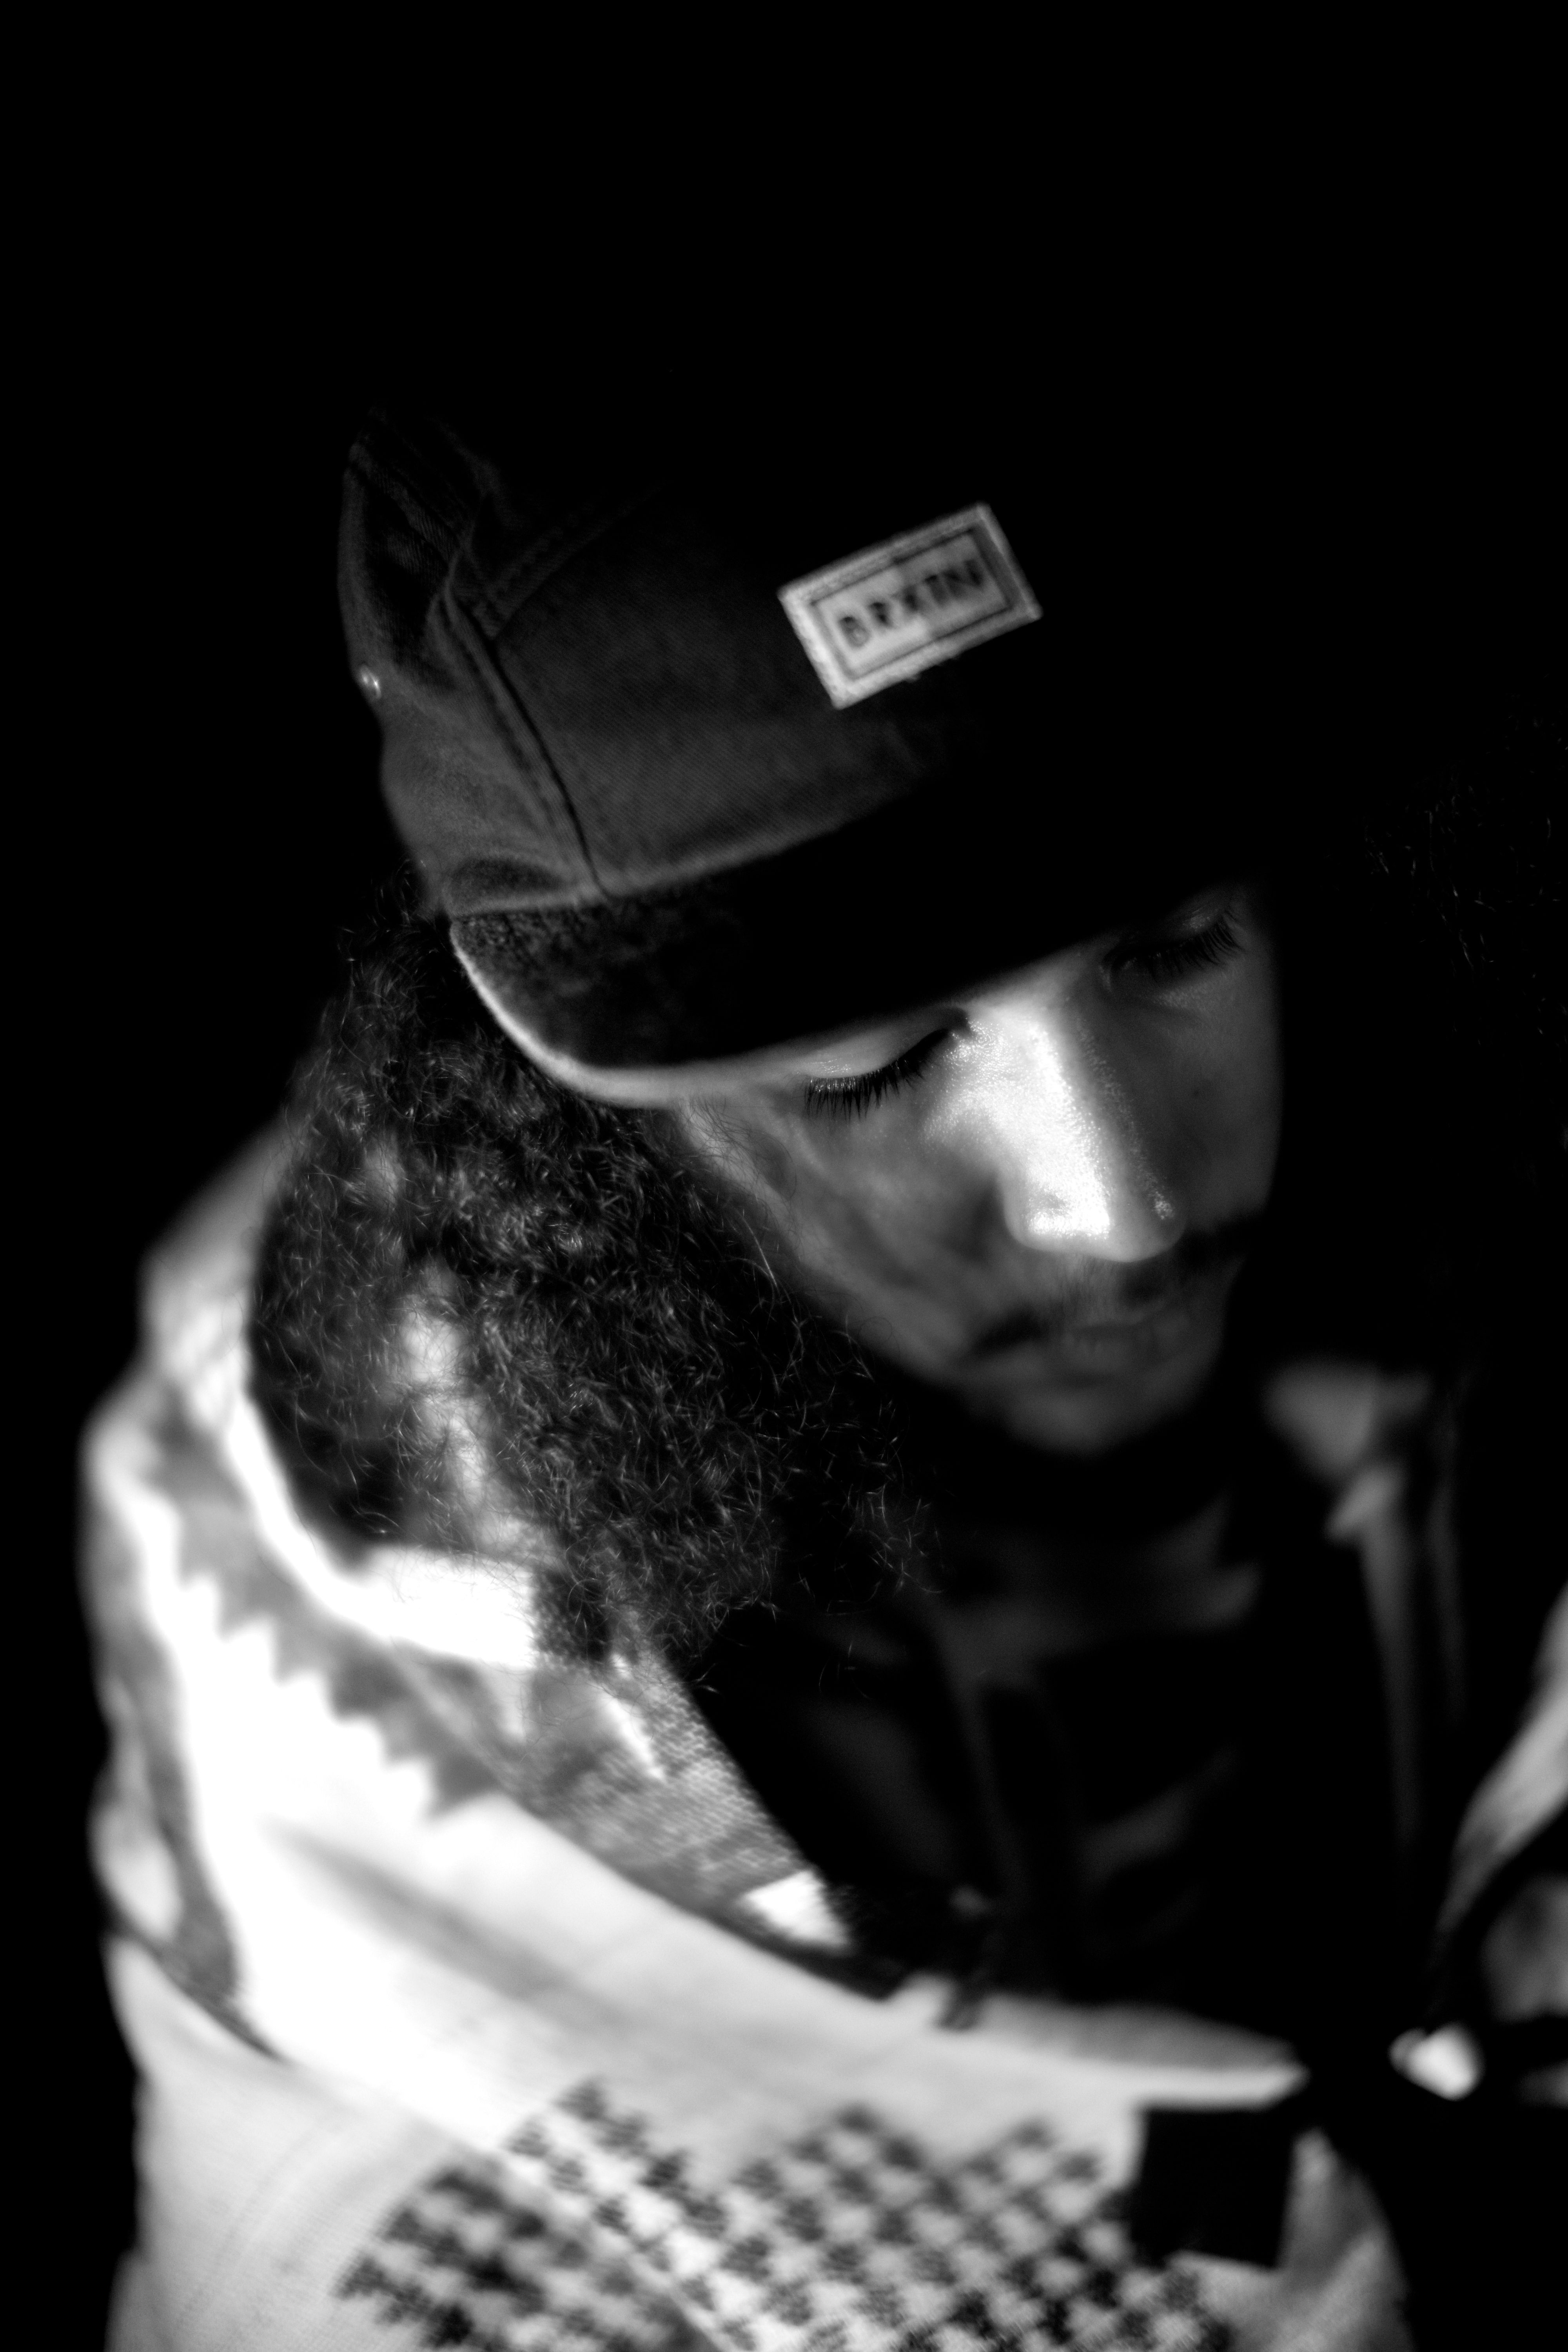
hand, person, black and white, white, photography, black, monochrome, cool, glasses, photograph, image, monochrome photography, film noir